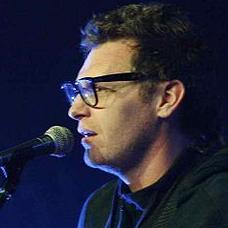
Age: 36